Beth Phoenix

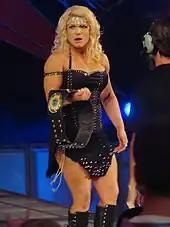
Phoenix after winning the Women's Championship at No Mercy in October 2007

On the July 9, 2007, episode of "Raw", Phoenix returned as a villain, when Melina claimed to be injured. Phoenix replaced Melina in a tag team match as Jillian Hall's friend, and the two lost to Candice Michelle and Mickie James. At the SummerSlam pay-per-view, Phoenix won the Interpromotional Divas battle royal to become the number one contender for Michelle's WWE Women's Championship. Phoenix was then pushed as a dominating Diva, dubbing herself "The Glamazon" and vergroting James, Hall, and Michelle on the September 10 episode of "Raw". At Unforgiven, however, she failed to capture the Women's Championship from Michelle. Their storyline rivalry continued when Phoenix pinned Michelle during a non-title mixed tag team match on "Raw" on September 24.